Jarmo Viinanen

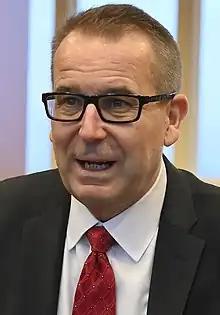
Viinanen in 2022

Jarmo Viinanen (born 23 February 1959, Imatra) is a Finnish ambassador to Sweden until 2016, and was President of the UNICEF Executive Board in 2013. In addition to this, Viinanen was, from 1997 until 1998, the First Secretary in the Foreign Ministry's Department of External Trade Relations. From 1998 to 2000, Viinanen was the Adviser to the Minister of Foreign Affairs. Between 2000 and 2005, Viinanen served as the diplomatic adviser to Tarja Halonen, the 11th President of Finland, the Deputy Secretary General and Deputy Chief of Cabinet, as well as the Secretary-General and Chief of Cabinet to Halonen from 2005–2009. Between 8 April 2009 and 2014, Viinanen held a position as the Permanent Representative of Finland to the United Nations.